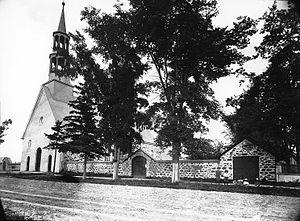
Photographie, Église Saint-Matthias, Chambly, QC, vers 1900, N. M. Hinshelwood, Plaque sèche à la gélatine, 16 x 21 cm
L’église Saint-Mathias est une église paroissiale catholique située à Saint-Mathias-sur-Richelieu, au Québec.